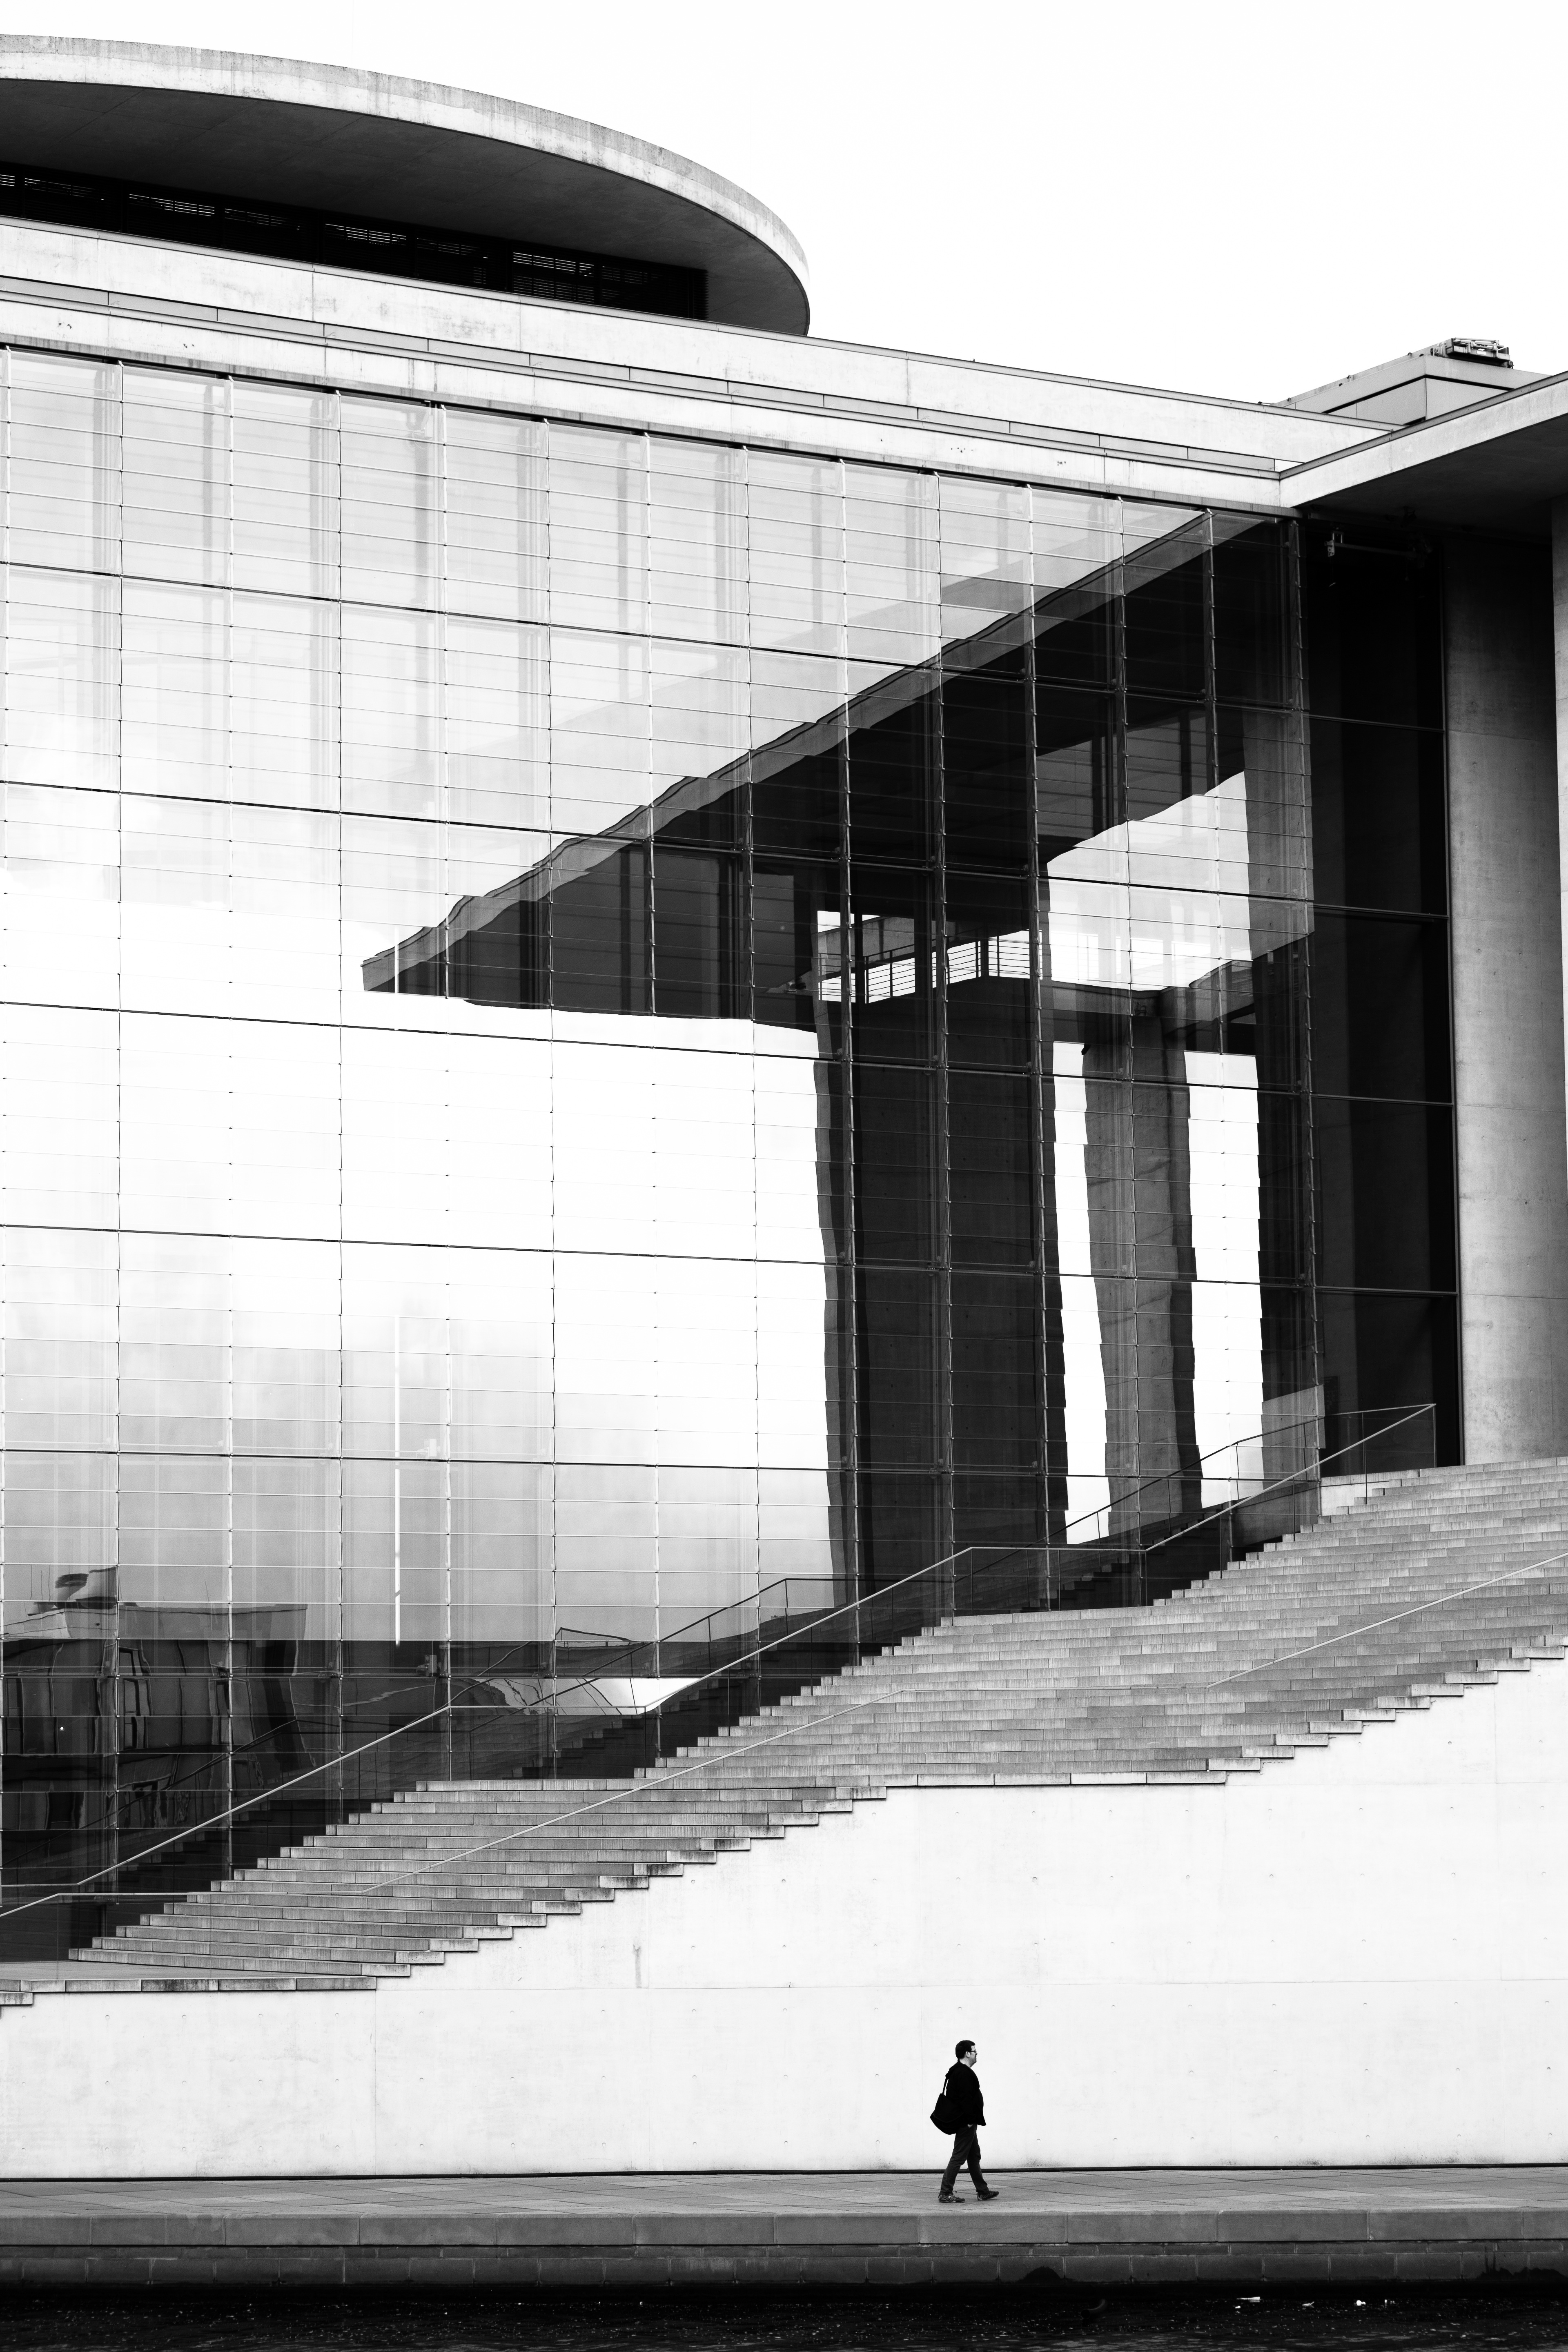
person, black and white, architecture, structure, house, glass, building, wall, transport, construction, line, reflection, entrance, facade, exterior, stairway, monochrome, modern, stadium, public transport, stairs, front, massive, contemporary, shape, monochrome photography, sport venue